Federico Chaves

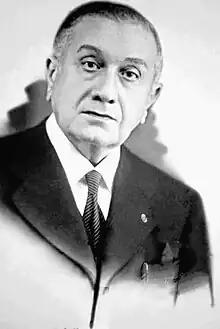
Chaves in 1950

Federico Chaves Careaga (February 15, 1882 – April 24, 1978) was a Paraguayan politician and soldier who served as President of Paraguay from September 10, 1949, to May 4, 1954. He was a member of the Colorado Party.